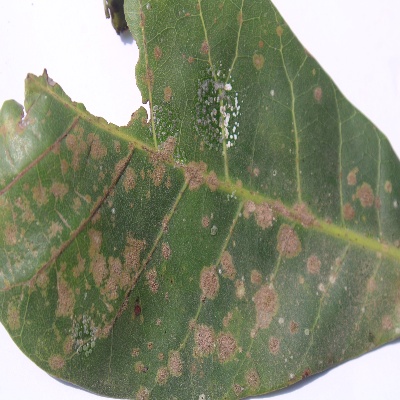
Crop: Cashew
Condition: red rust